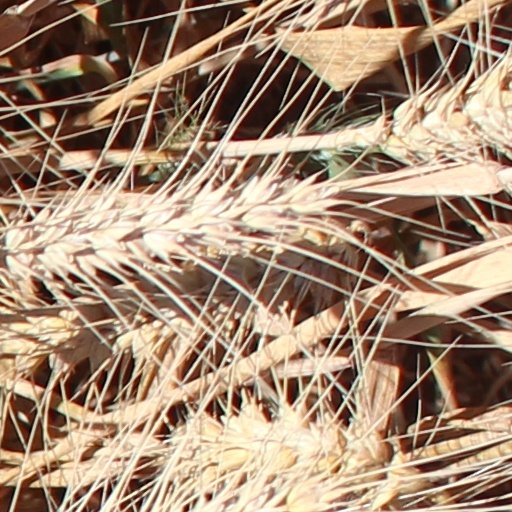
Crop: wheat